John Hancock

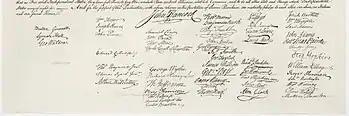
In relation to the other signatures, Hancock's is at the top and center.

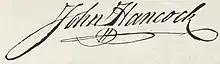
The handwriting of Hancock's signature, which slants slightly to the right, is firm and legible. The final letter loops back to underline his name in a flourish.

Hancock was president of Congress when the Declaration of Independence was adopted and signed. He is primarily remembered by Americans for his large, flamboyant signature on the Declaration, so much so that "John Hancock" became, in the United States, an informal synonym for "signature". According to legend, Hancock signed his name largely and clearly so that King George could read it without his spectacles, but the story is apocryphal and originated years later.